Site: brandenburg
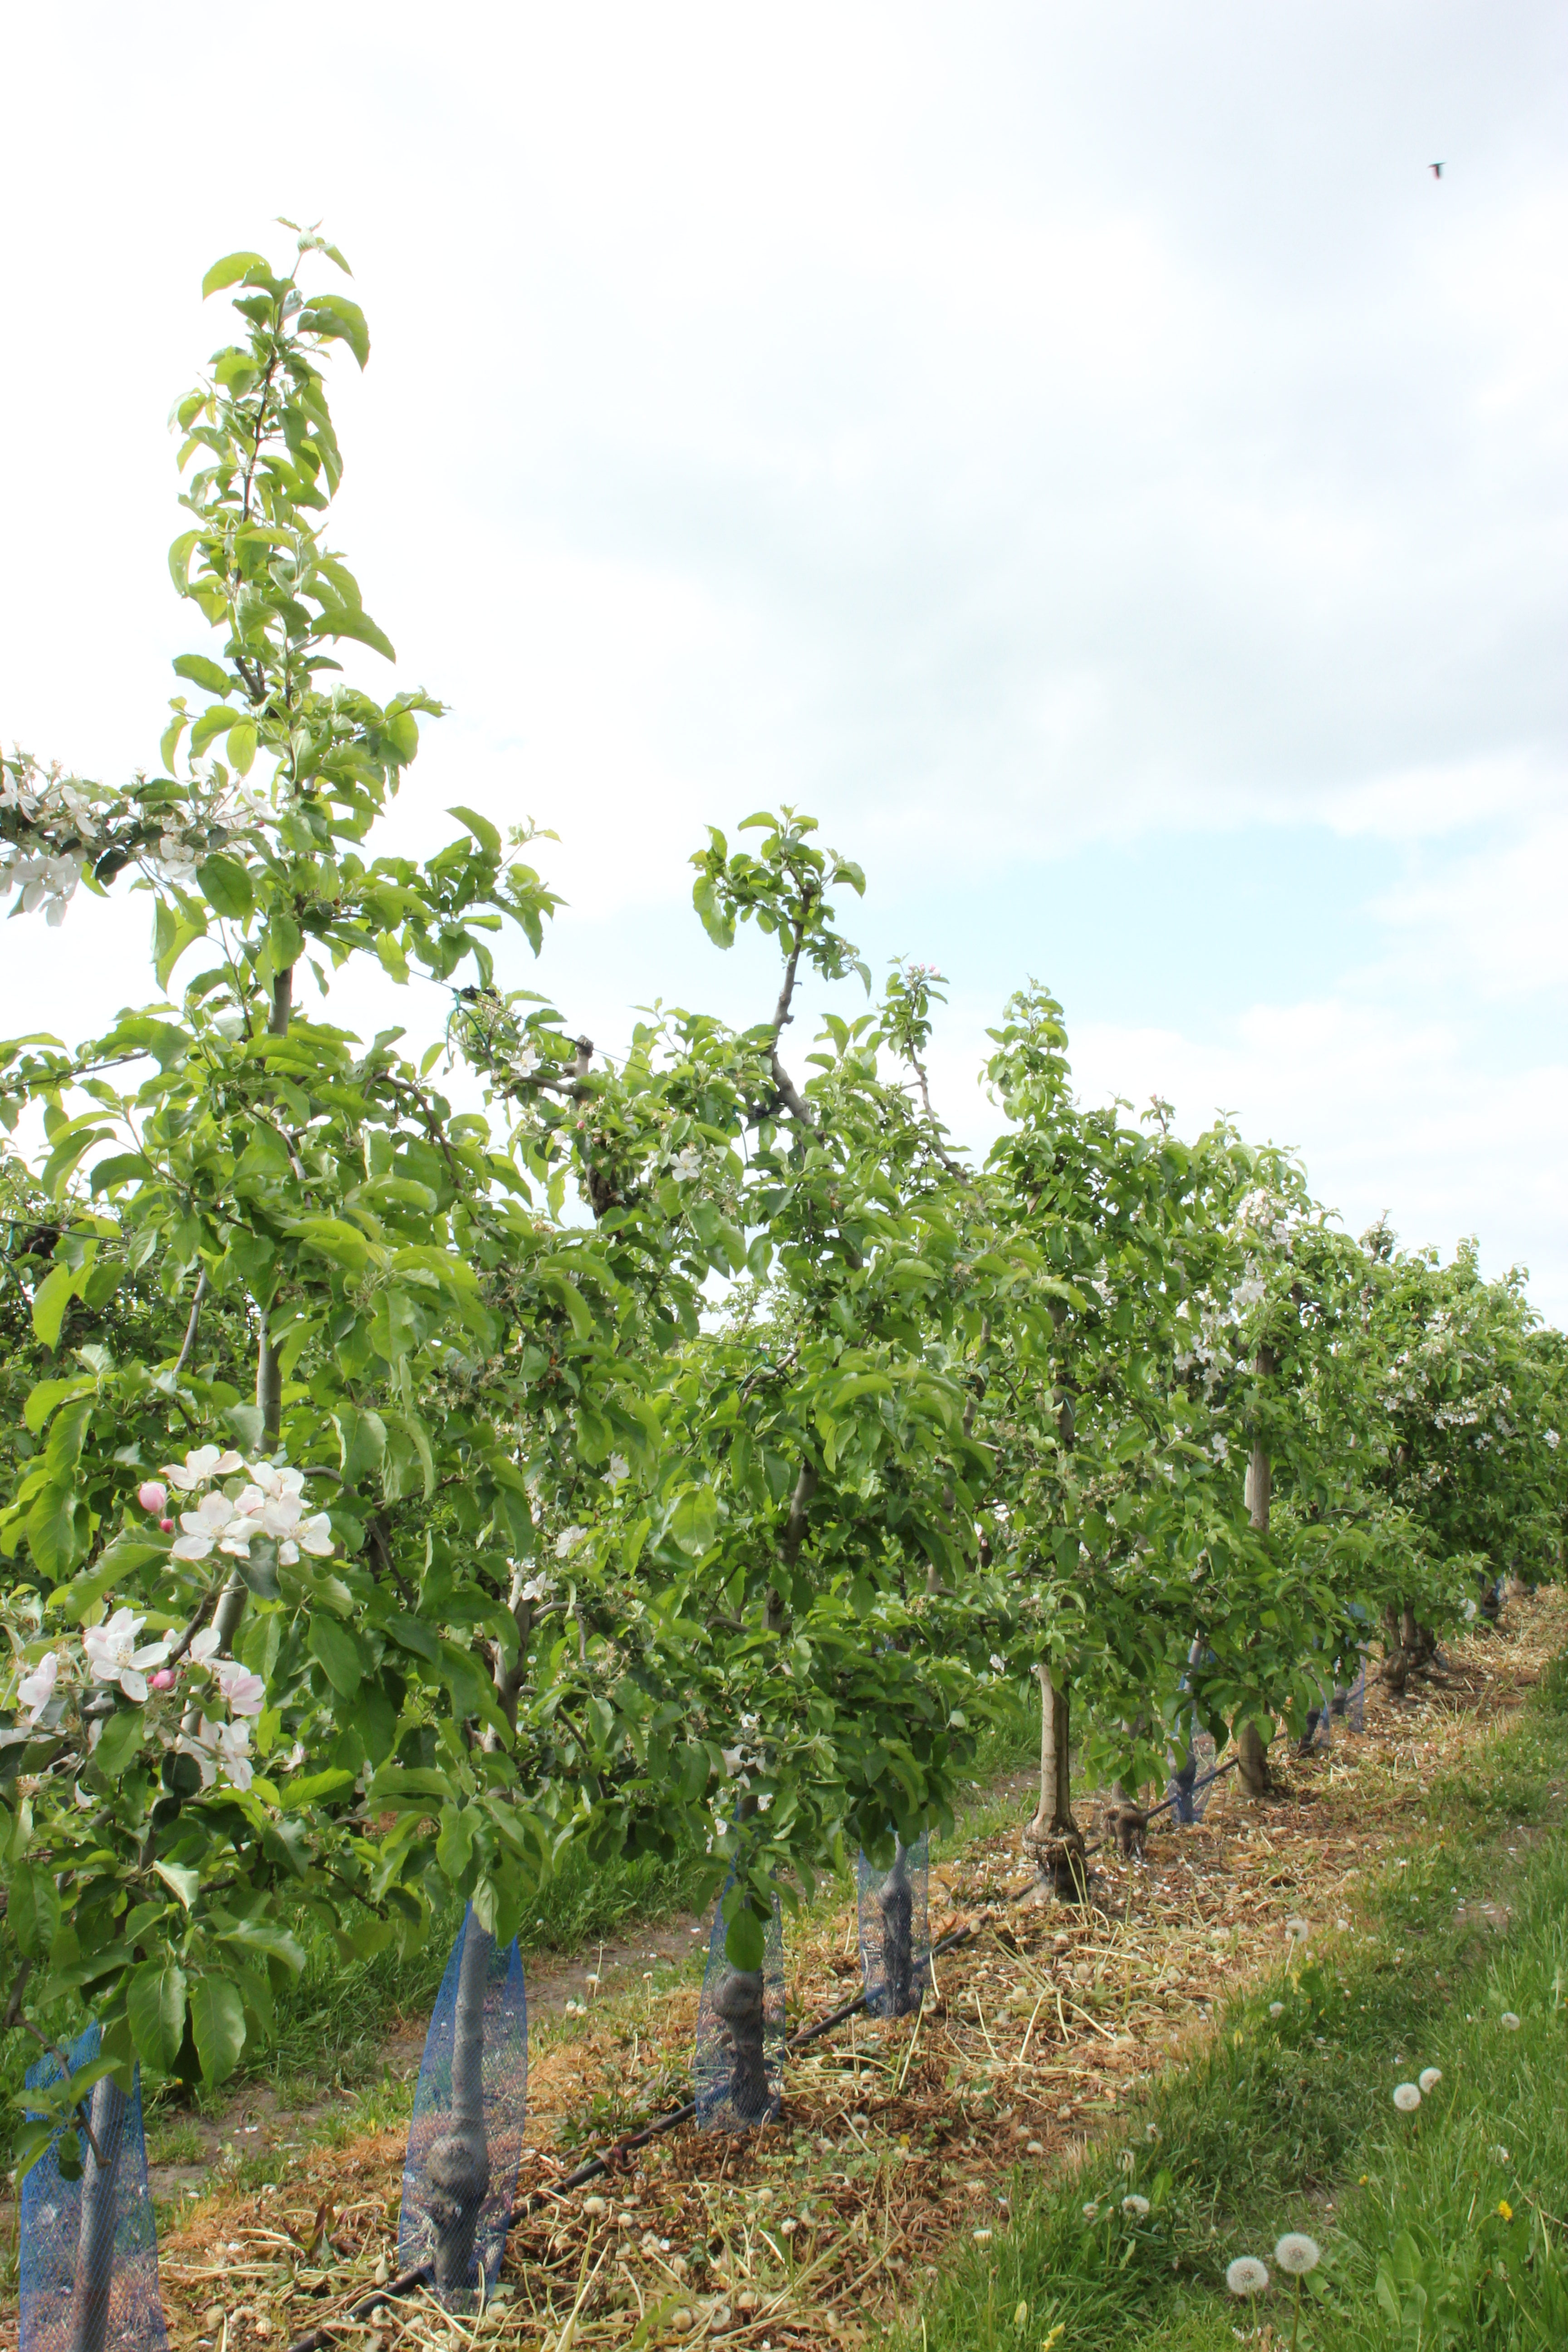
Growth stage (BBCH 67): Flowering